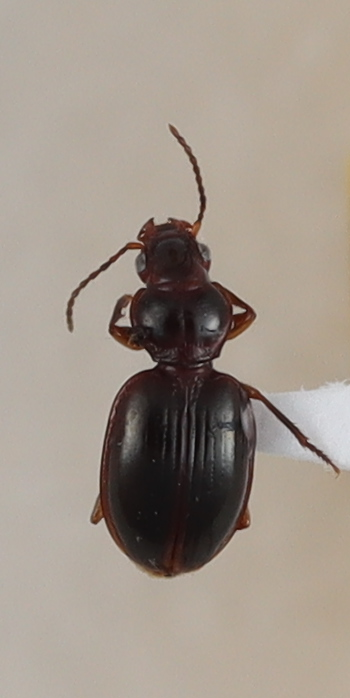
Scientific name: Mecyclothorax konanus
Plot: 14
Trap: S
Collected: 20240925